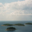
Label: sea